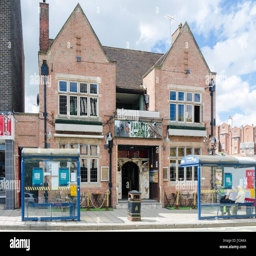
building function which hosts live music